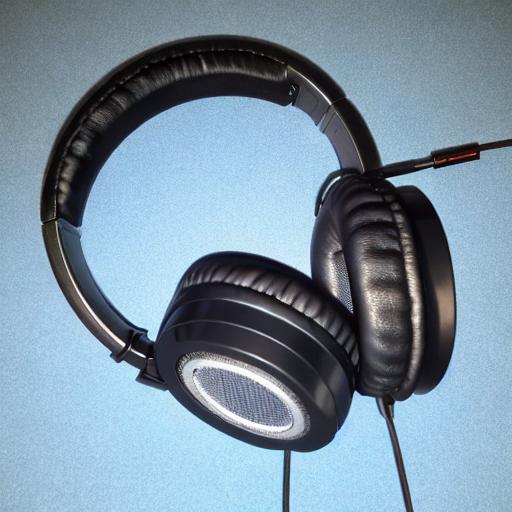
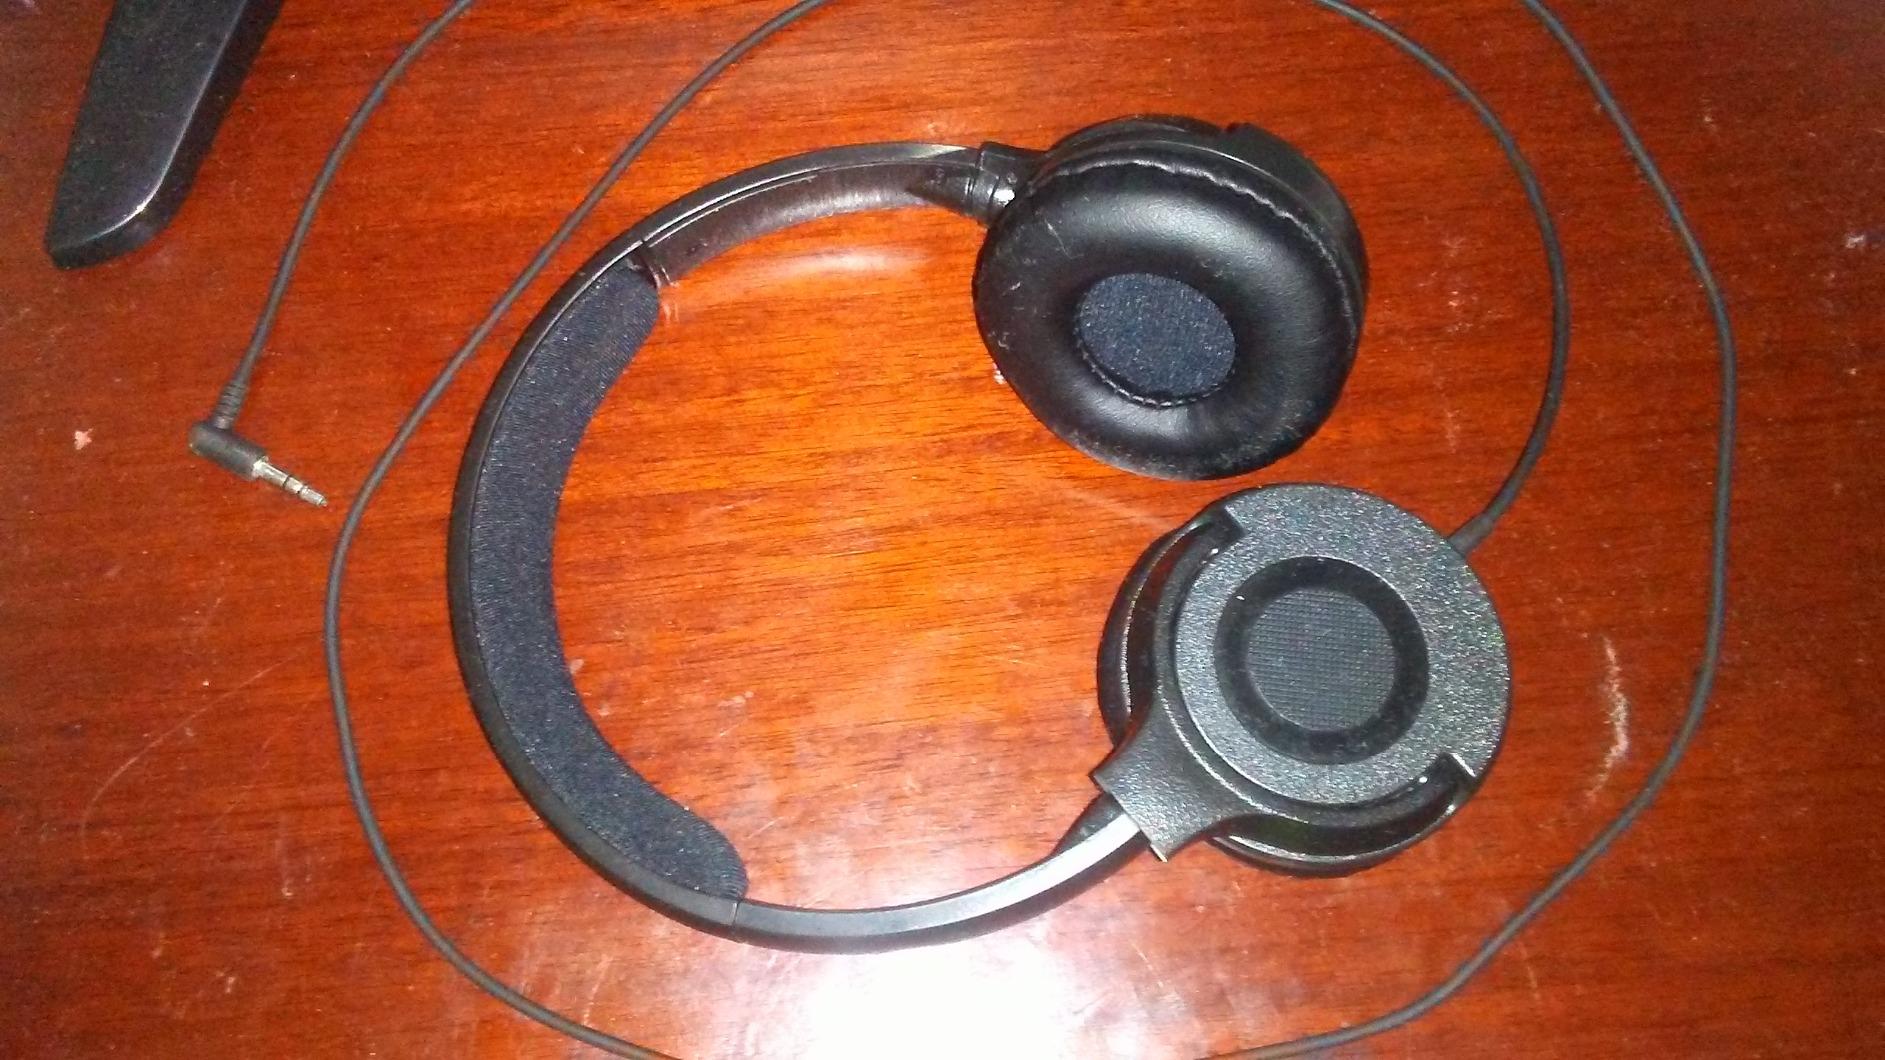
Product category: headphones
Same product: no